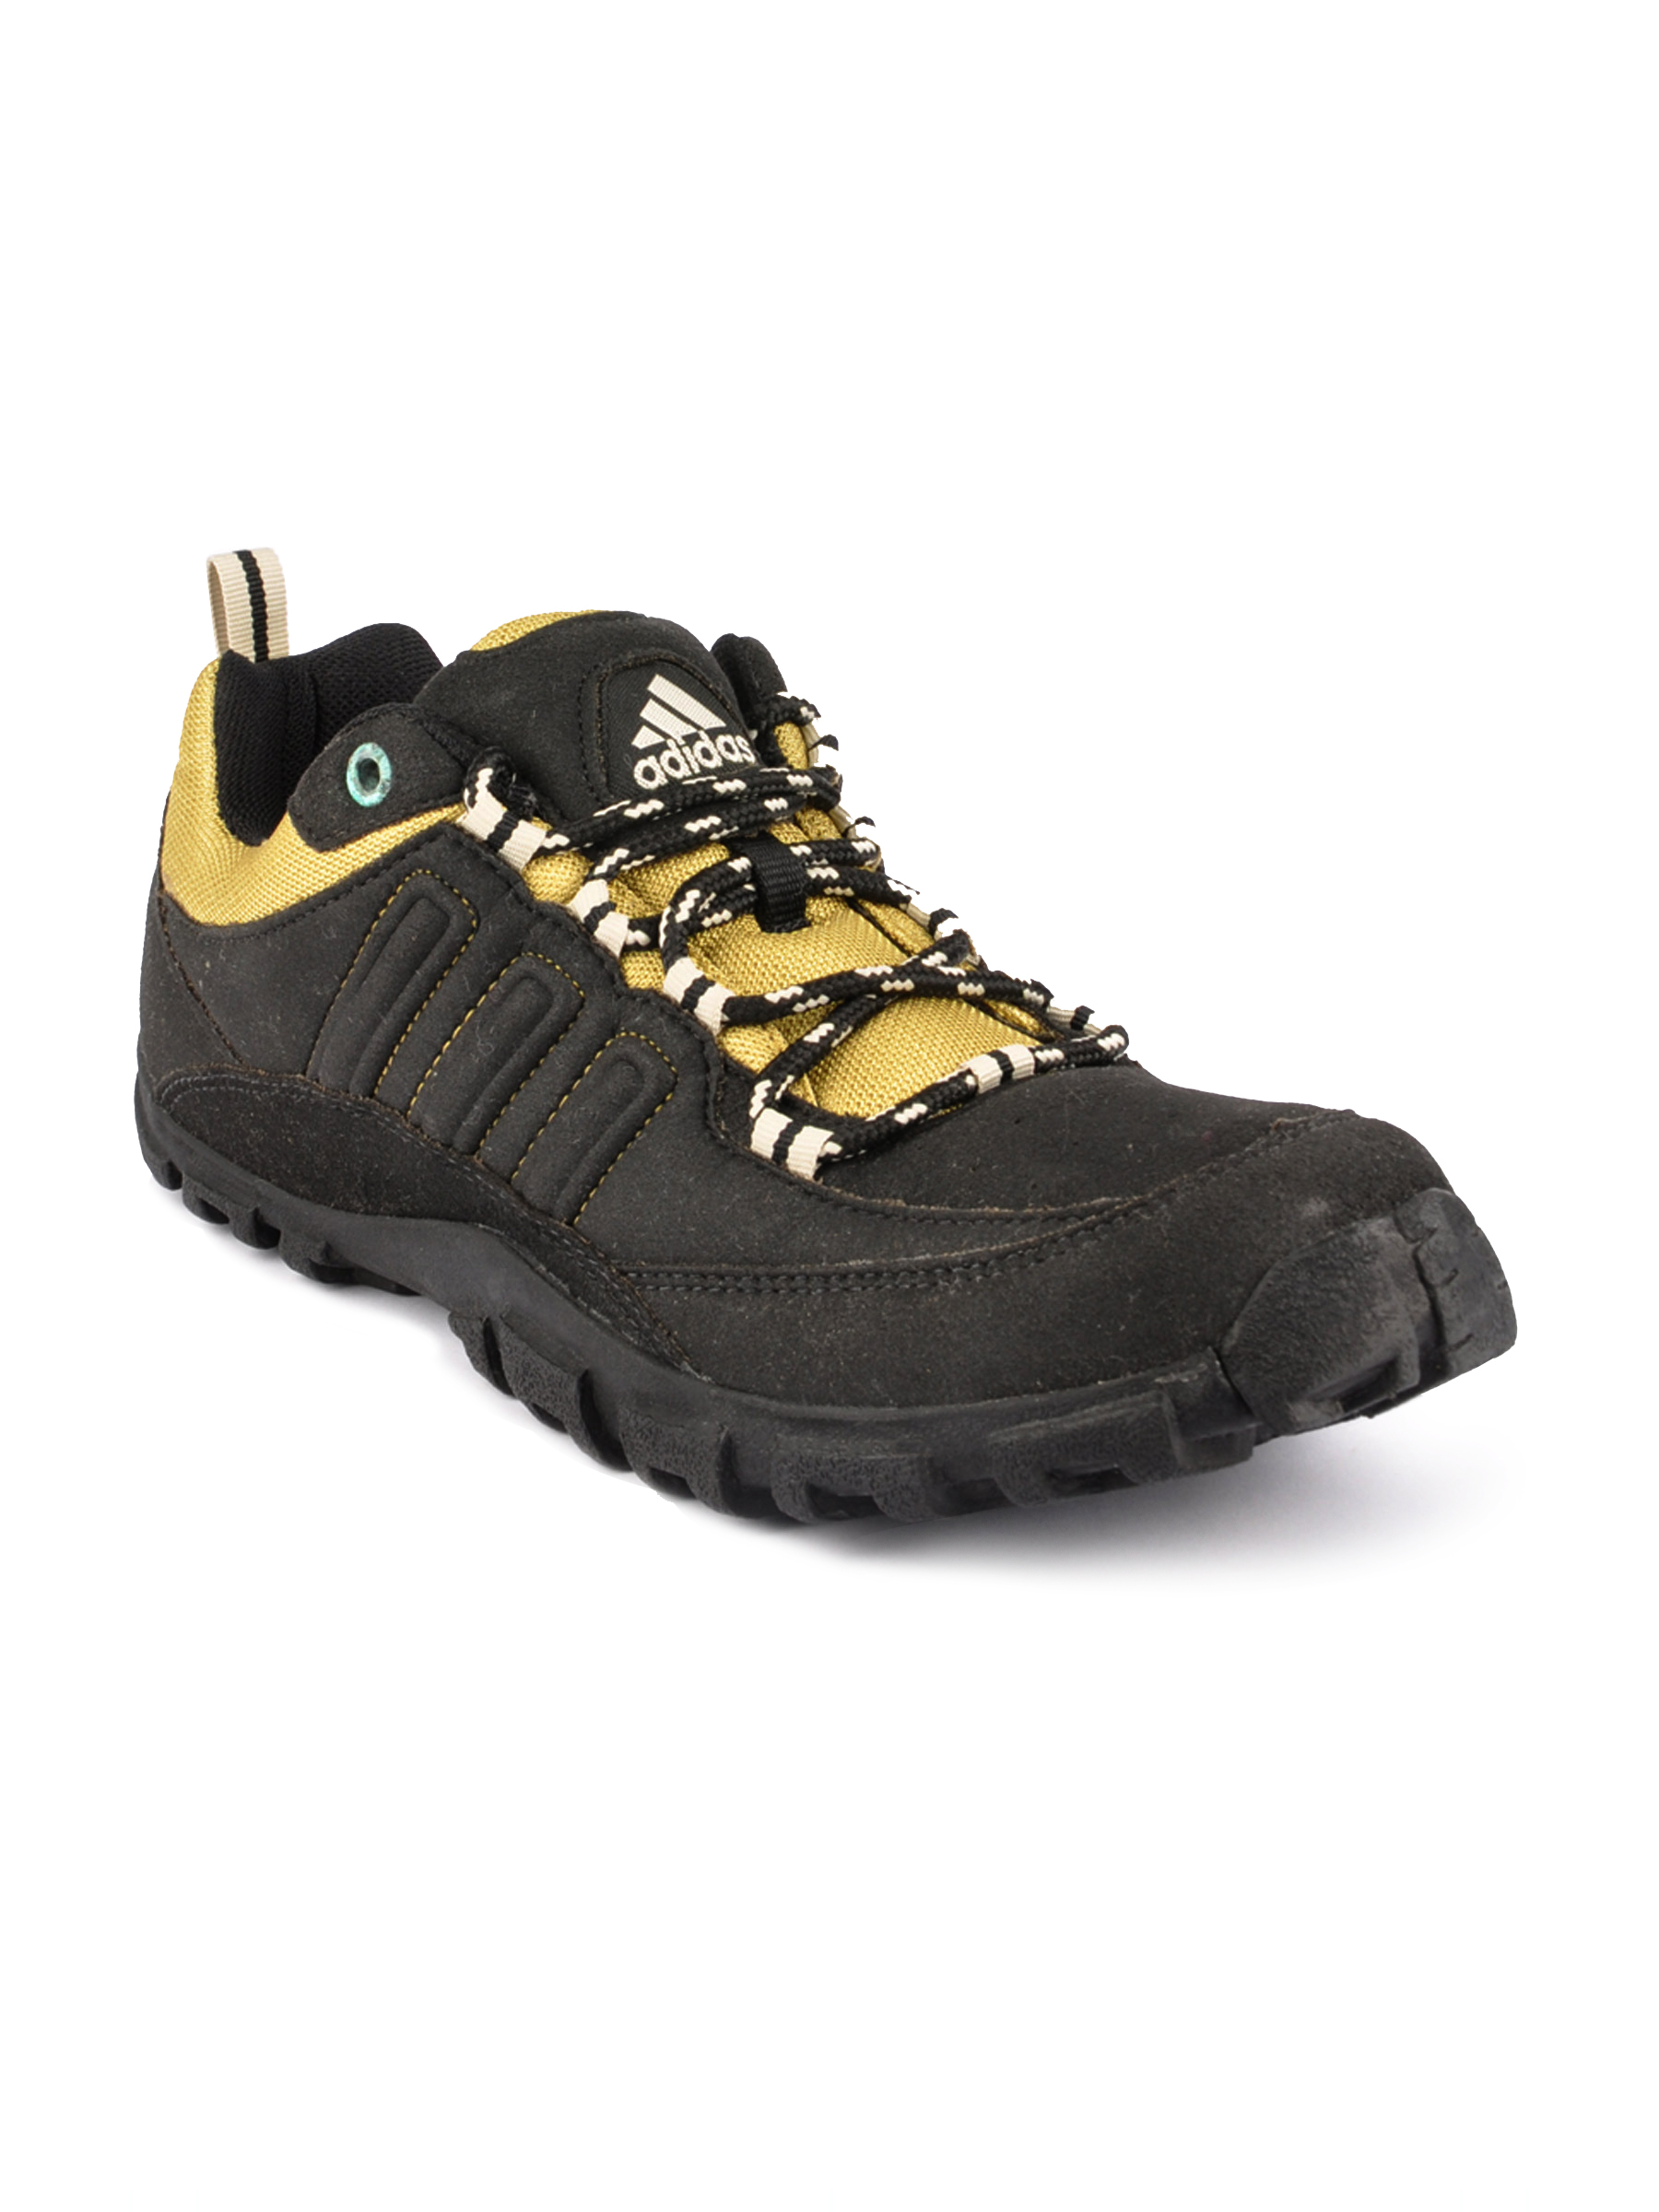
ADIDAS Men Treklite Black Casual Shoes
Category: Footwear / Shoes / Casual Shoes
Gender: Men
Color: Black
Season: Fall 2011
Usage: Casual